Diponegoro University

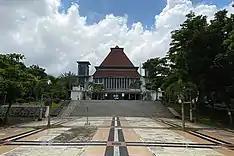
Diponegoro University Mosque

Maskam ("Masjid Kampus Undip") or Undip Campus Mosque is a mosque at the Tembalang campus. It's surrounded by a natural environment and nearby central campus' area. The architecture is from 'pyramid' building and became one of the most unusual mosques in Semarang. Construction began in 2004 and finished in 2009.